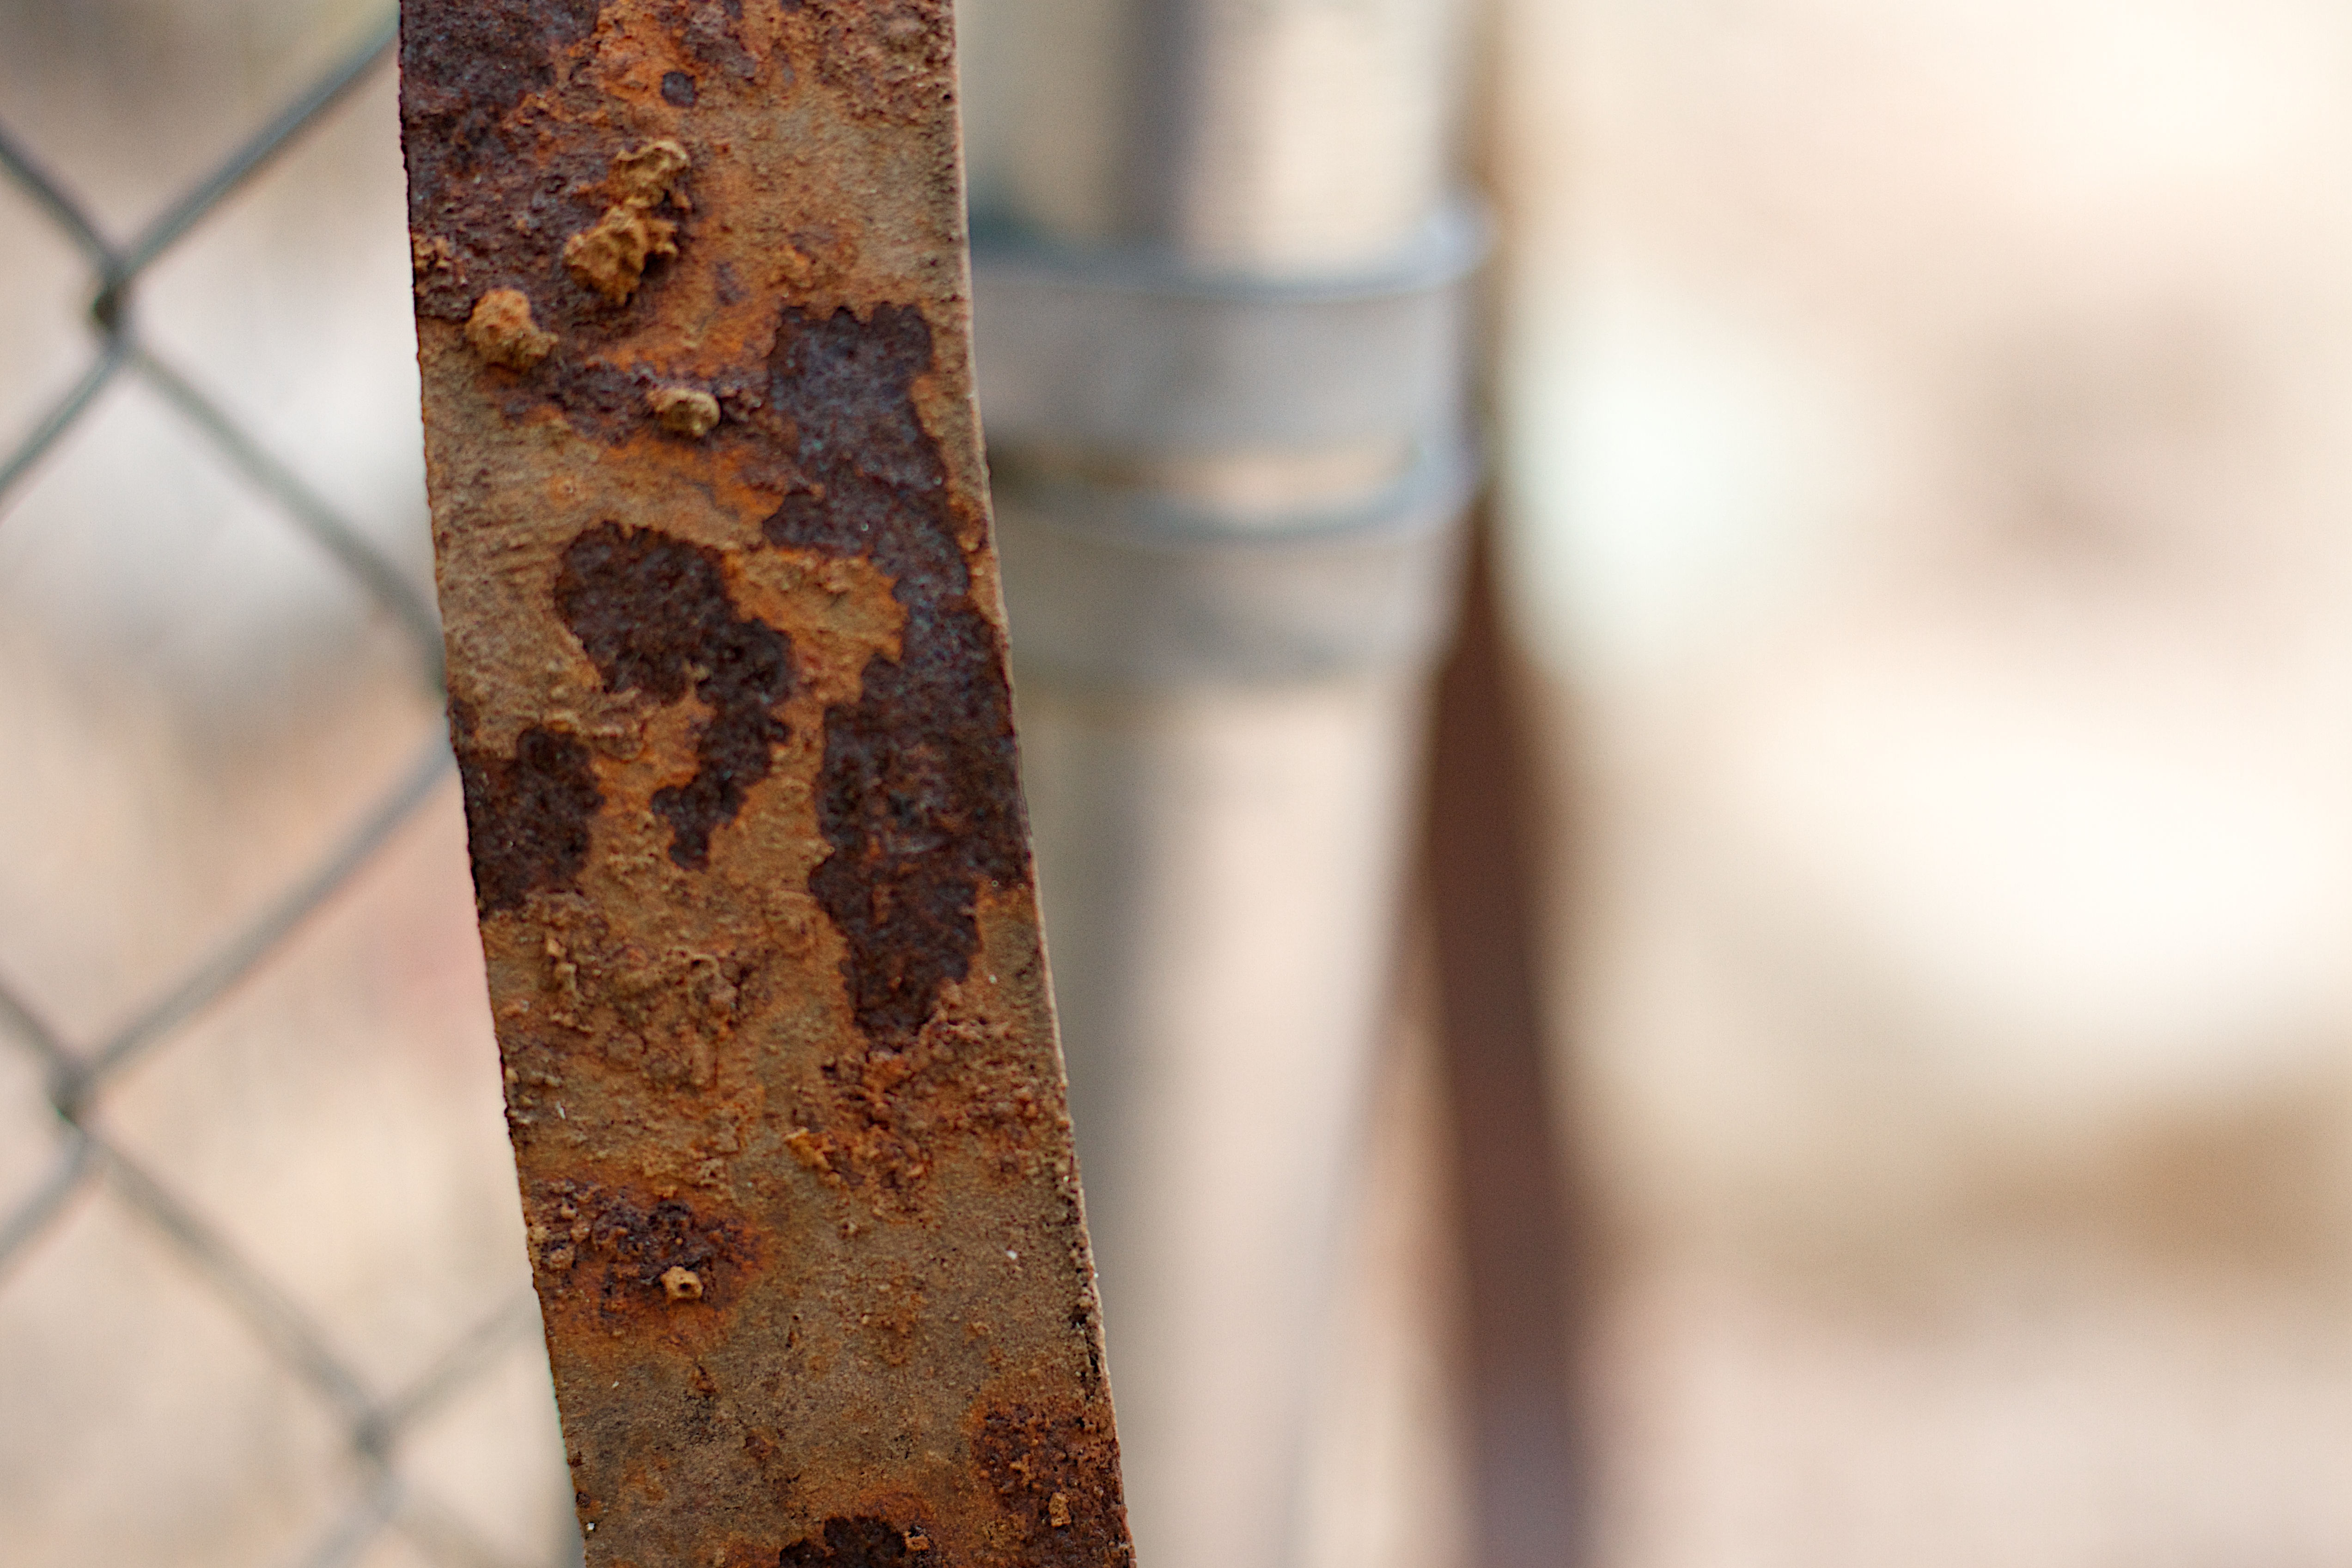
tree, branch, plant, wood, leaf, trunk, rust, spring, color, autumn, soil, season, close up, macro photography, woody plant